Question: What is green on the outside?
Tambaya: Mene ne ta waje yake shuɗi.?
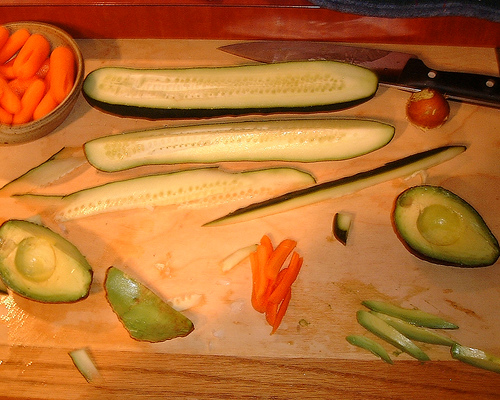
Answer: The cucumber.
Amsa: Kokanba.